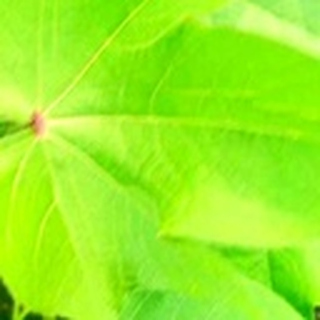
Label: healthy_cotton